Exeter Theatre Royal fire

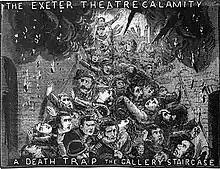
An illustration in Police Illustrated of the Exeter Theatre Royal fire, showing the stairway where many died

The appearance of smoke and flame in the auditorium caused a mass panic, with patrons rushing for the exits. Those in the stalls and dress circle were easily able to escape through several easily accessed, wide exits. The higher upper circle had a wide stone staircase, as well as several secondary staircases, and whilst there were some crush injuries in the panic, most people were able to escape successfully.